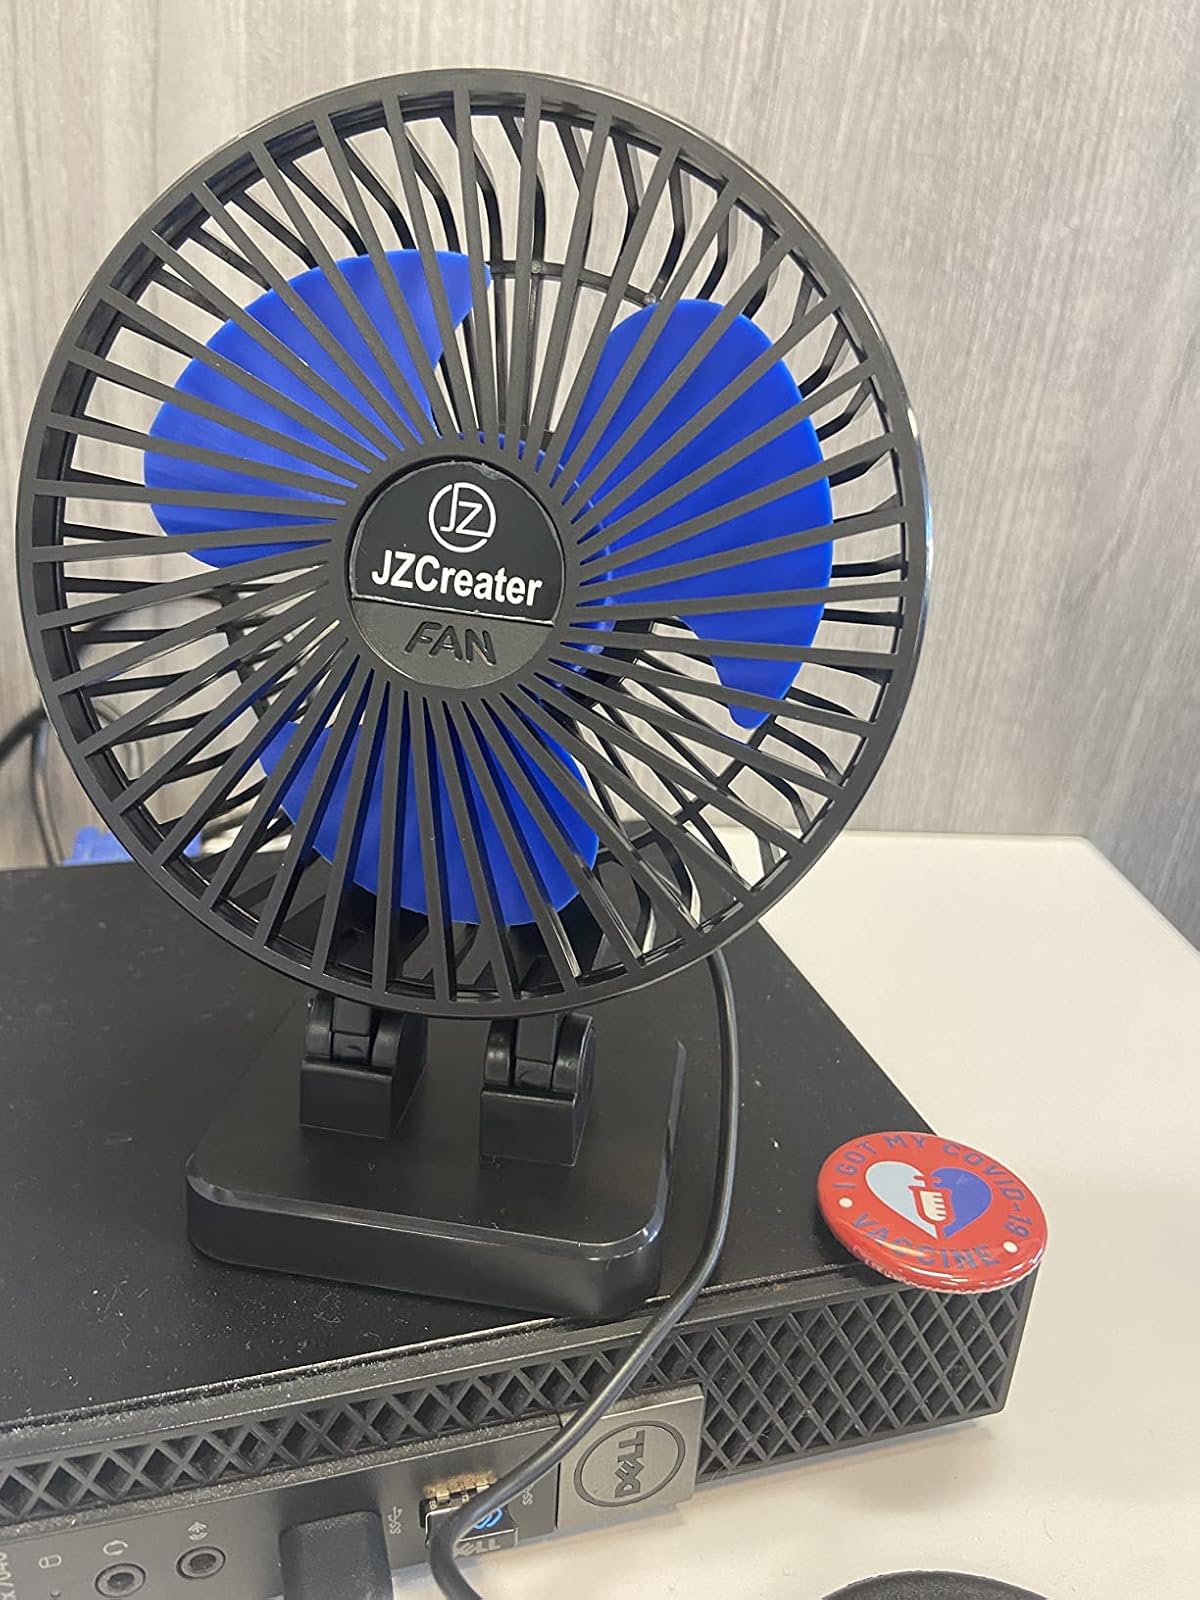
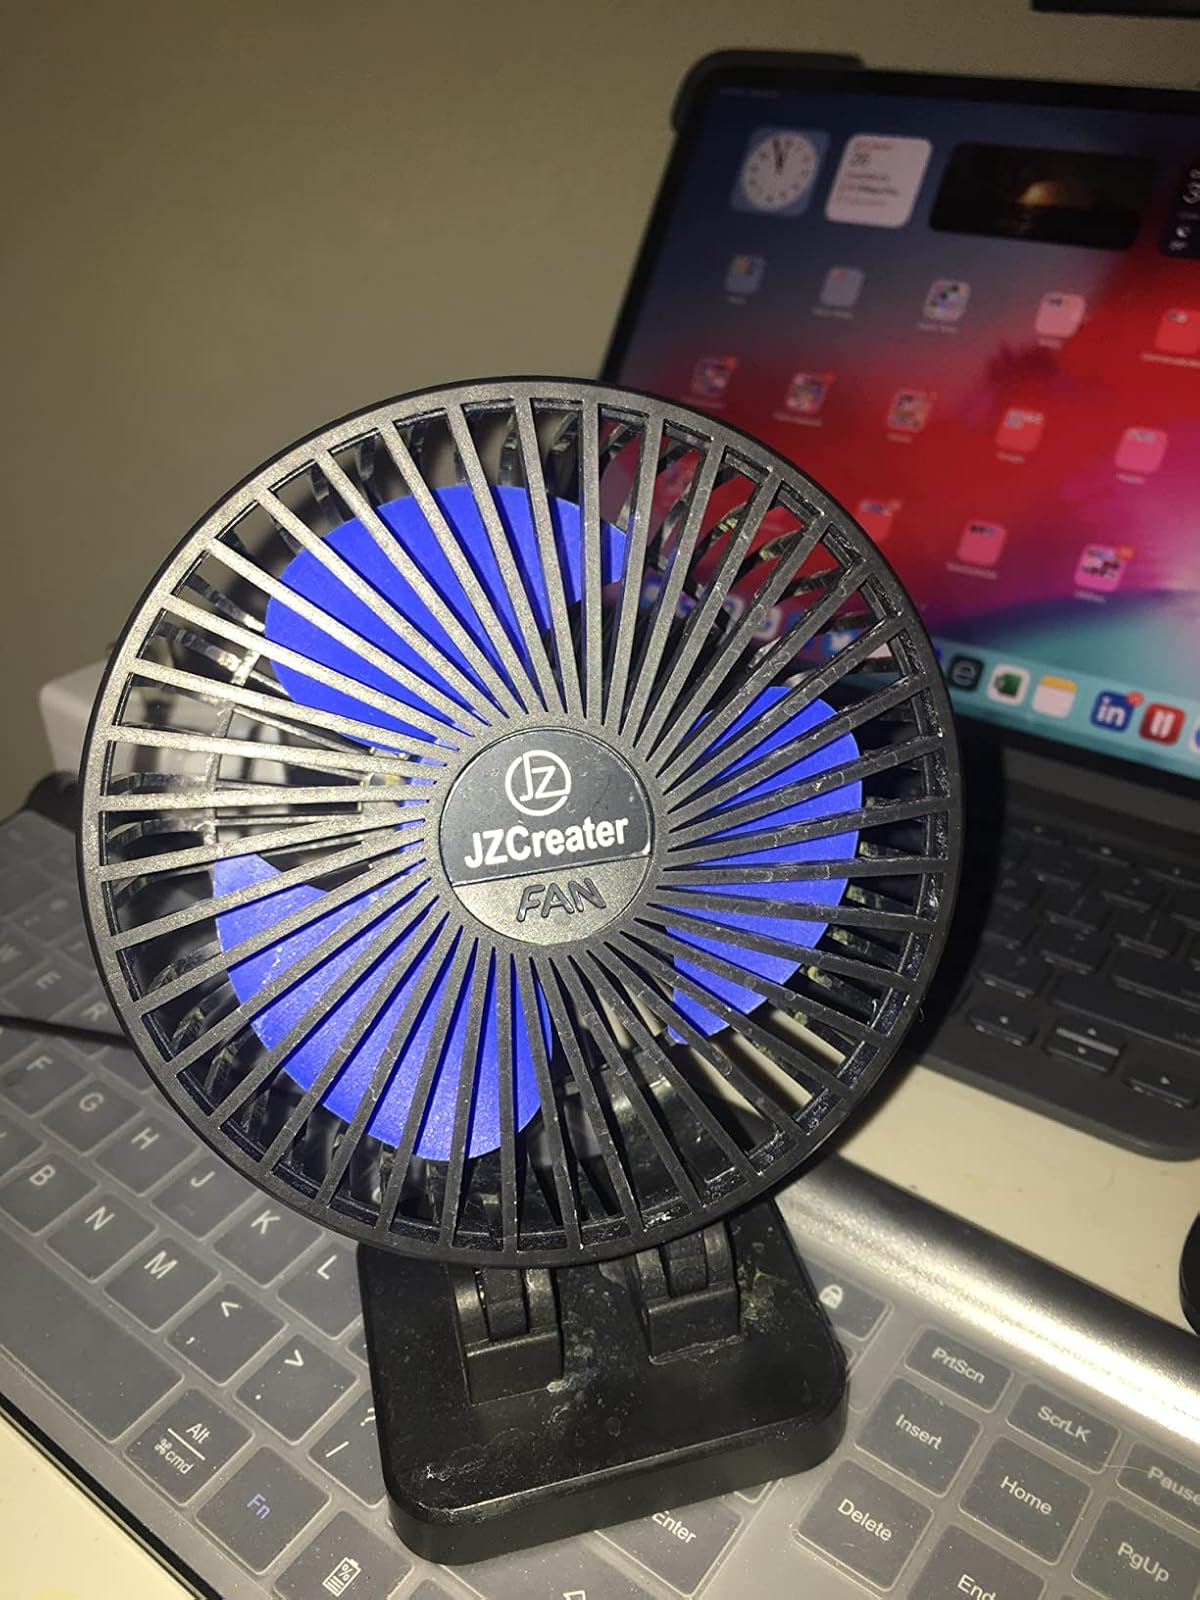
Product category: fan
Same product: yes